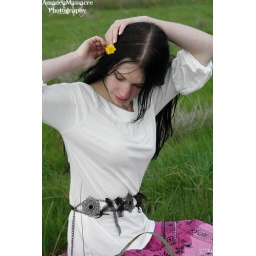
Lauren in a beautiful field of grass looking very much like a hippy. Camera - Sony Cybershot